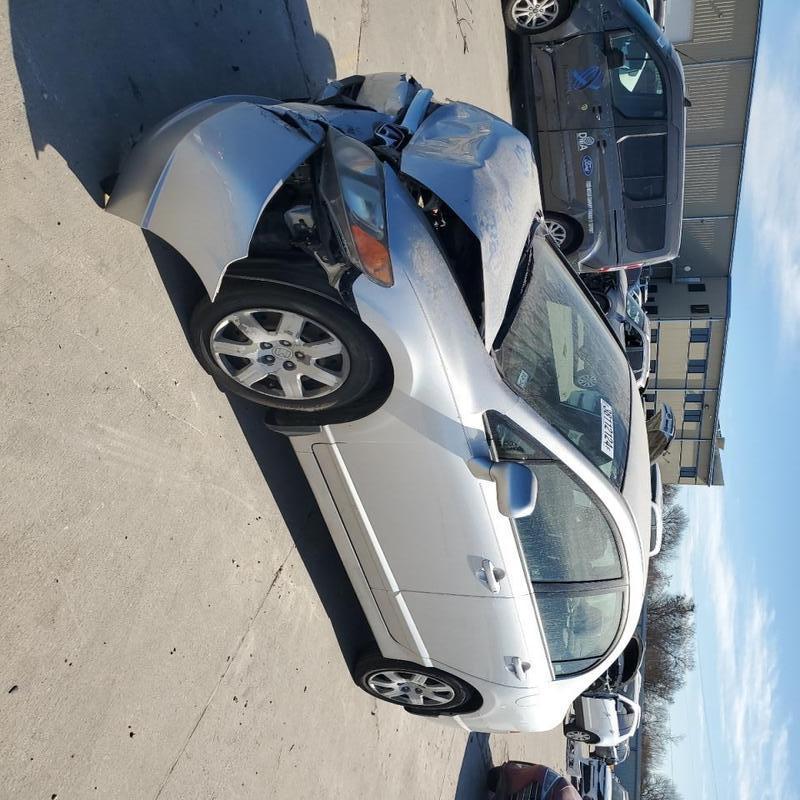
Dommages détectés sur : plaque d'immatriculation avant, pare-choc avant, capot, aile avant gauche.
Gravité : majeur